IAS machine

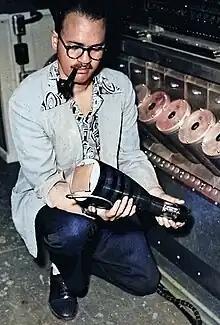
James Pomerene working on the IAS machine

The IAS machine was the first electronic computer built at the Institute for Advanced Study (IAS) in Princeton, New Jersey. It is sometimes called the von Neumann machine, since the paper describing its design was edited by John von Neumann, a mathematics professor at both Princeton University and IAS. The computer was built under his direction, starting in 1946 and finished in 1951.